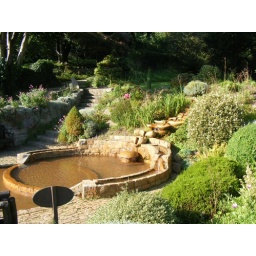
The water in the bowls makes a figure of eight and is designed to mirror a mountain stream.